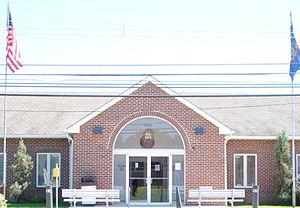
Darby Township est un township situé à l'est du comté de Delaware, en Pennsylvanie, aux États-Unis. En 2010, il comptait une population de 9 264 habitants.